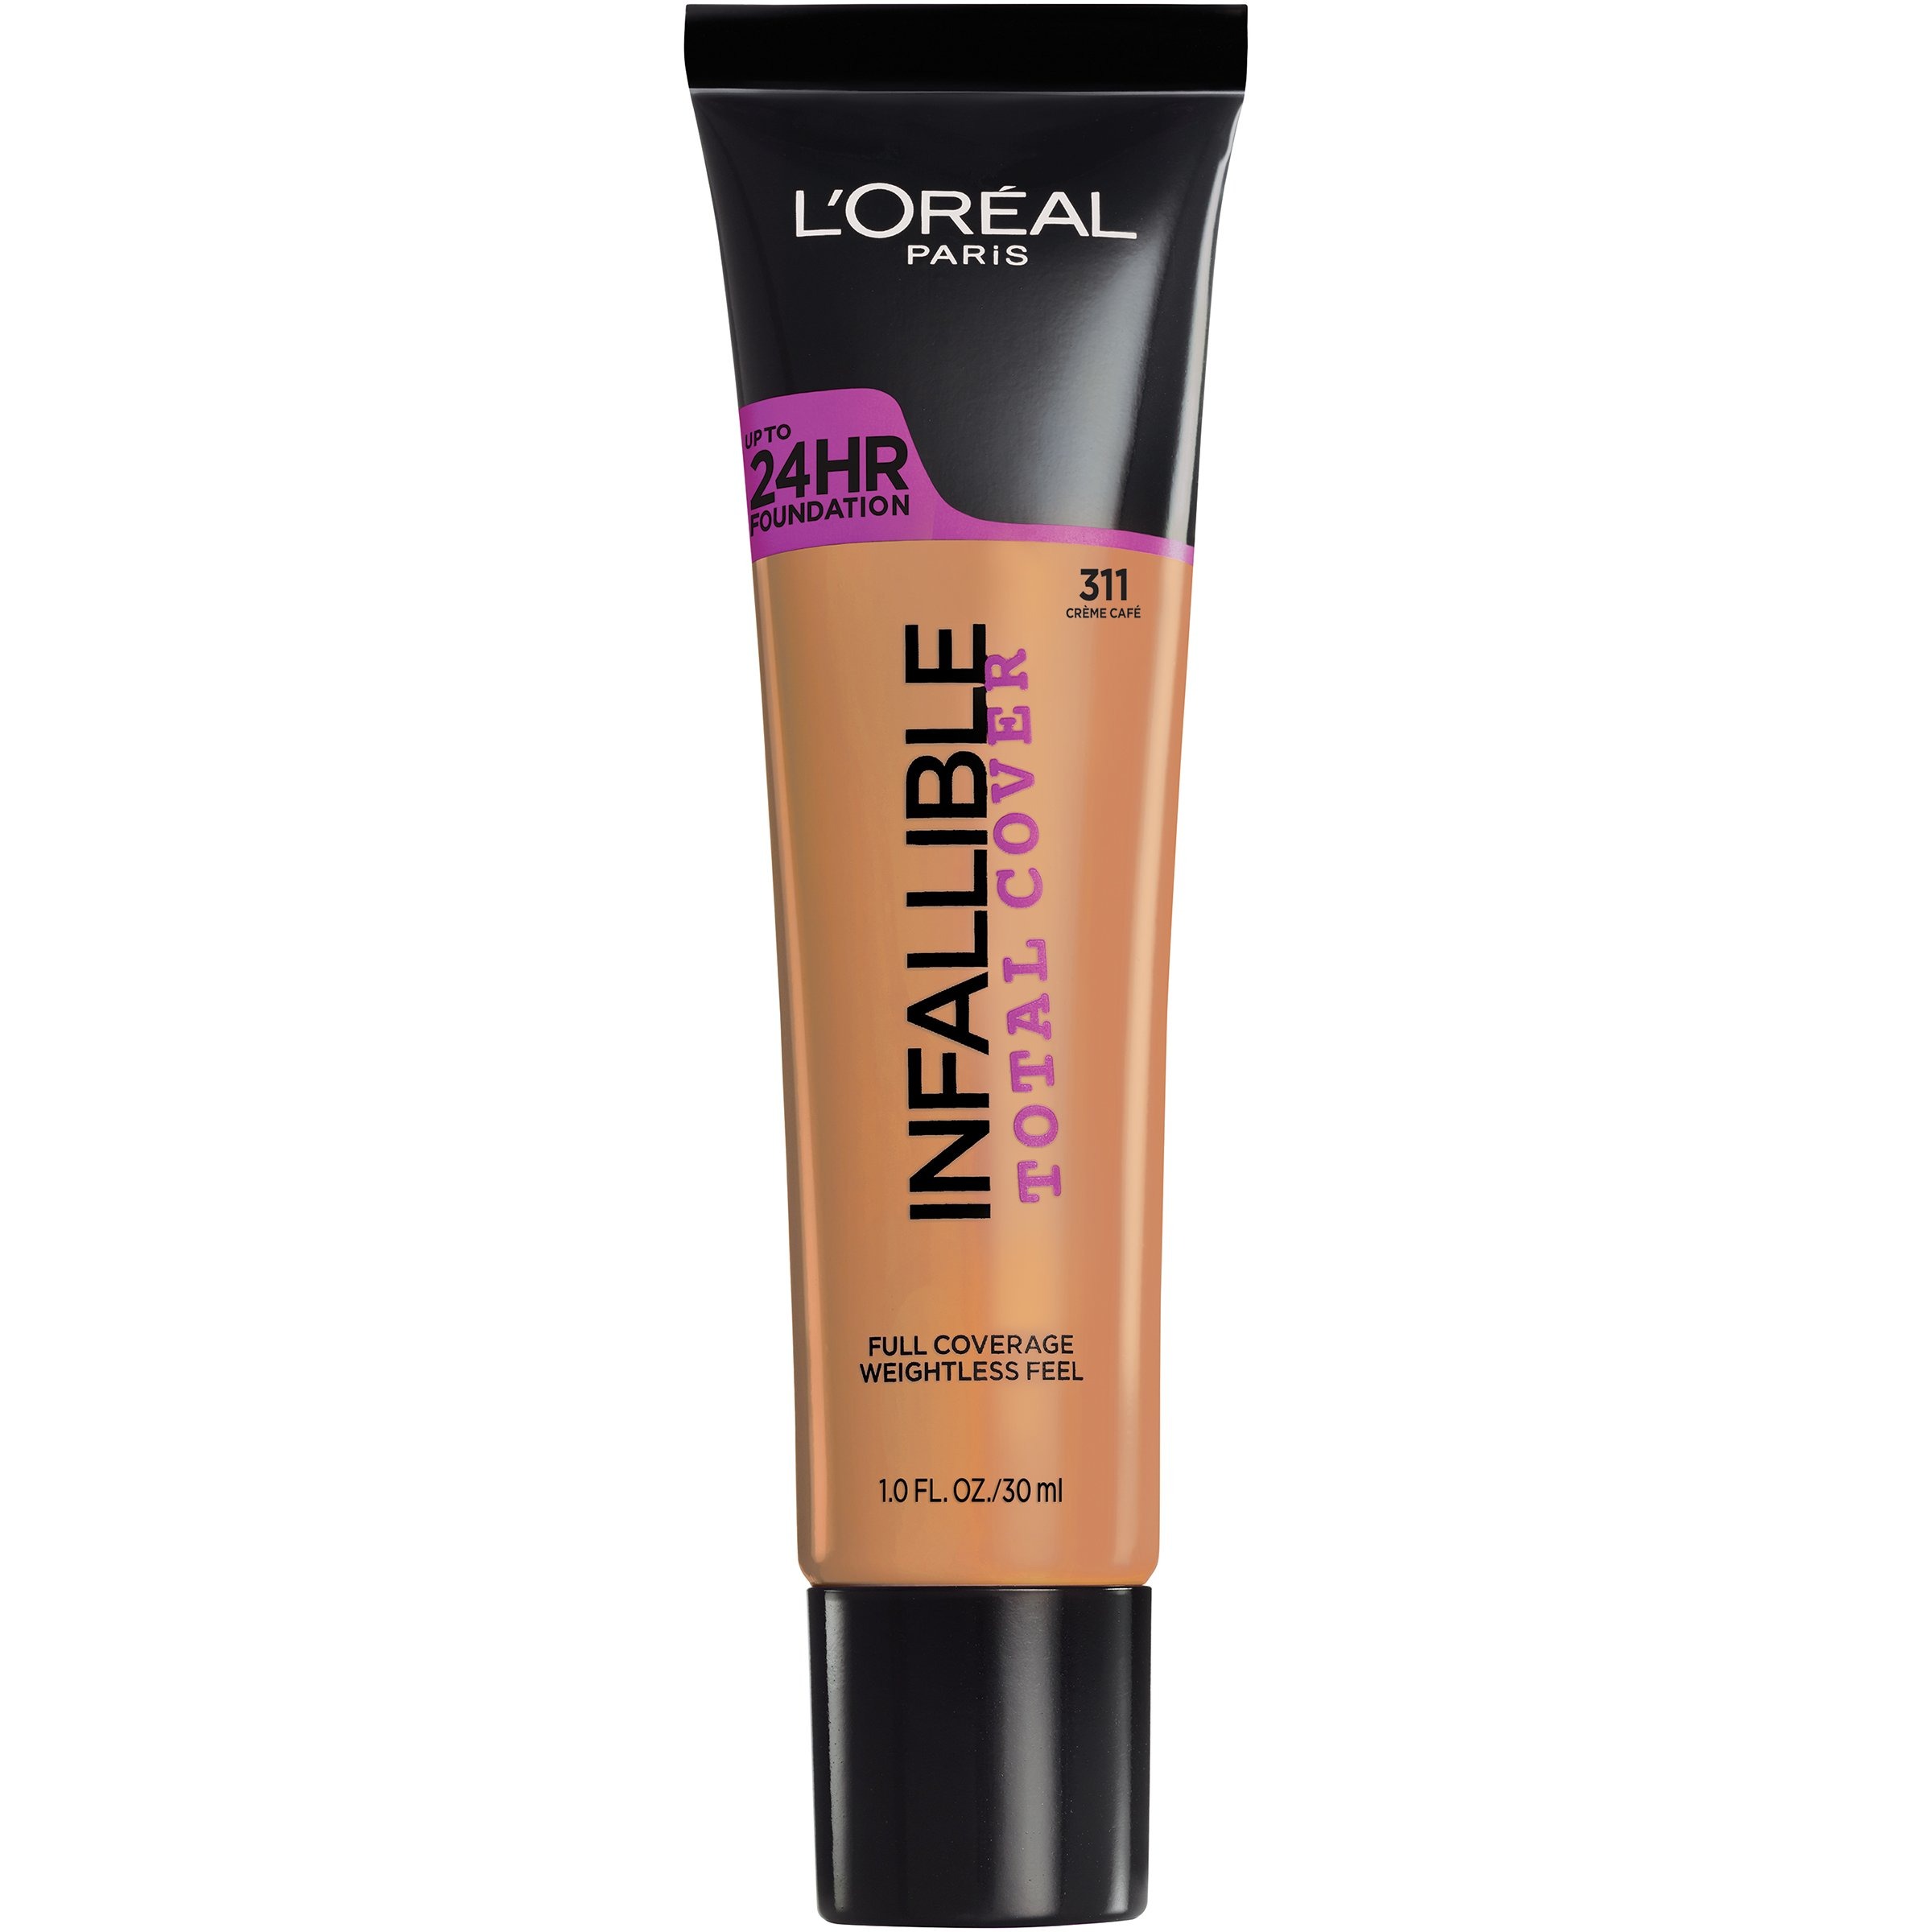
Item Name: L'Oréal Paris Infallible Total Cover Foundation, Creme Cafe, 1 fl. oz.
Bullet Point 1: Up To 24HR Total Coverage
Bullet Point 2: Weightless Feel
Bullet Point 3: The New Pro Look of Longwear
Bullet Point 4: Full Coverage Formula Hides Imperfections and Blemishes
Value: 1.0
Unit: Fl Oz

Price: 9.19